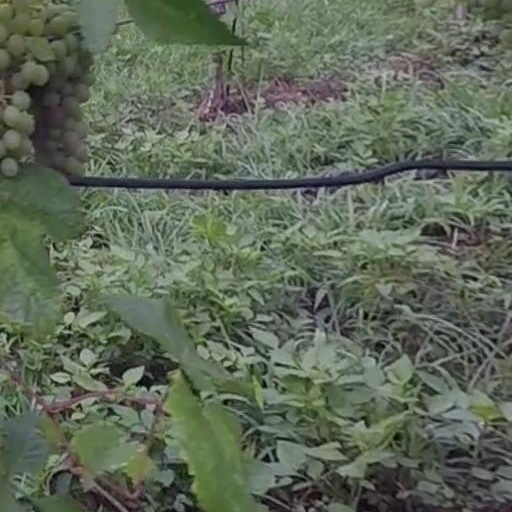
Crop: grape